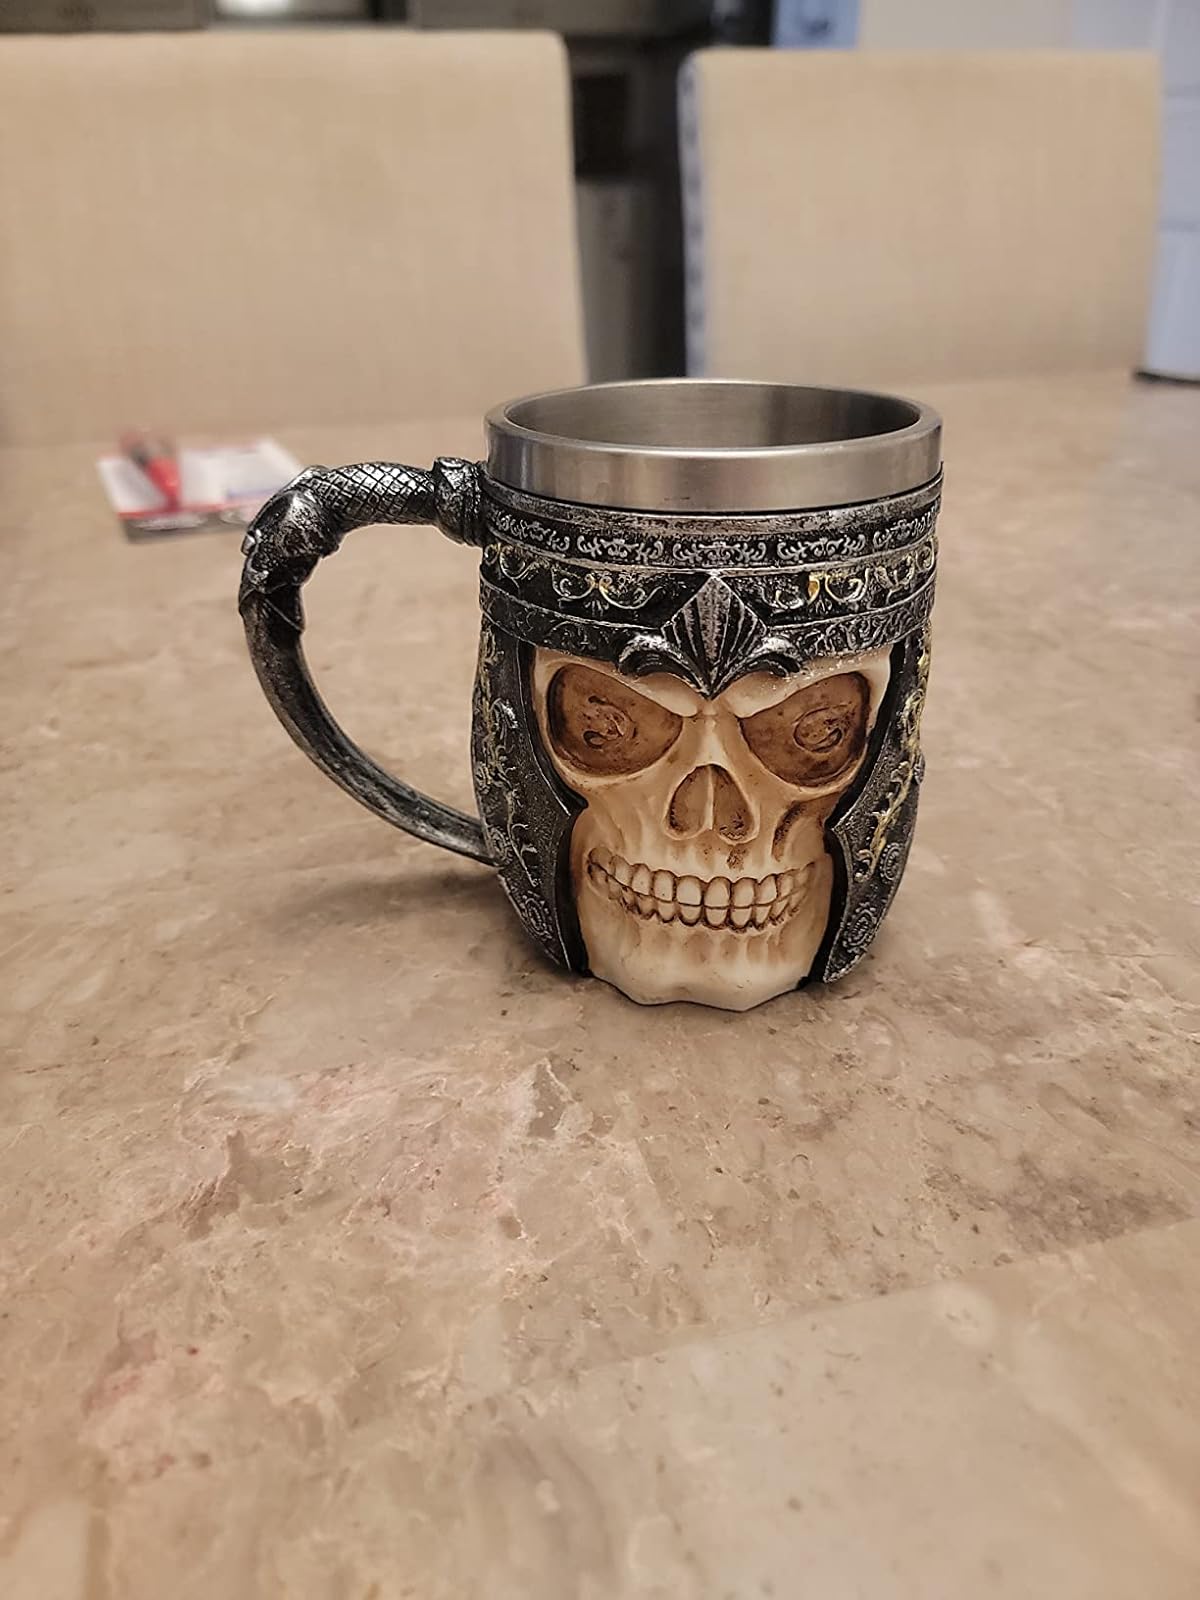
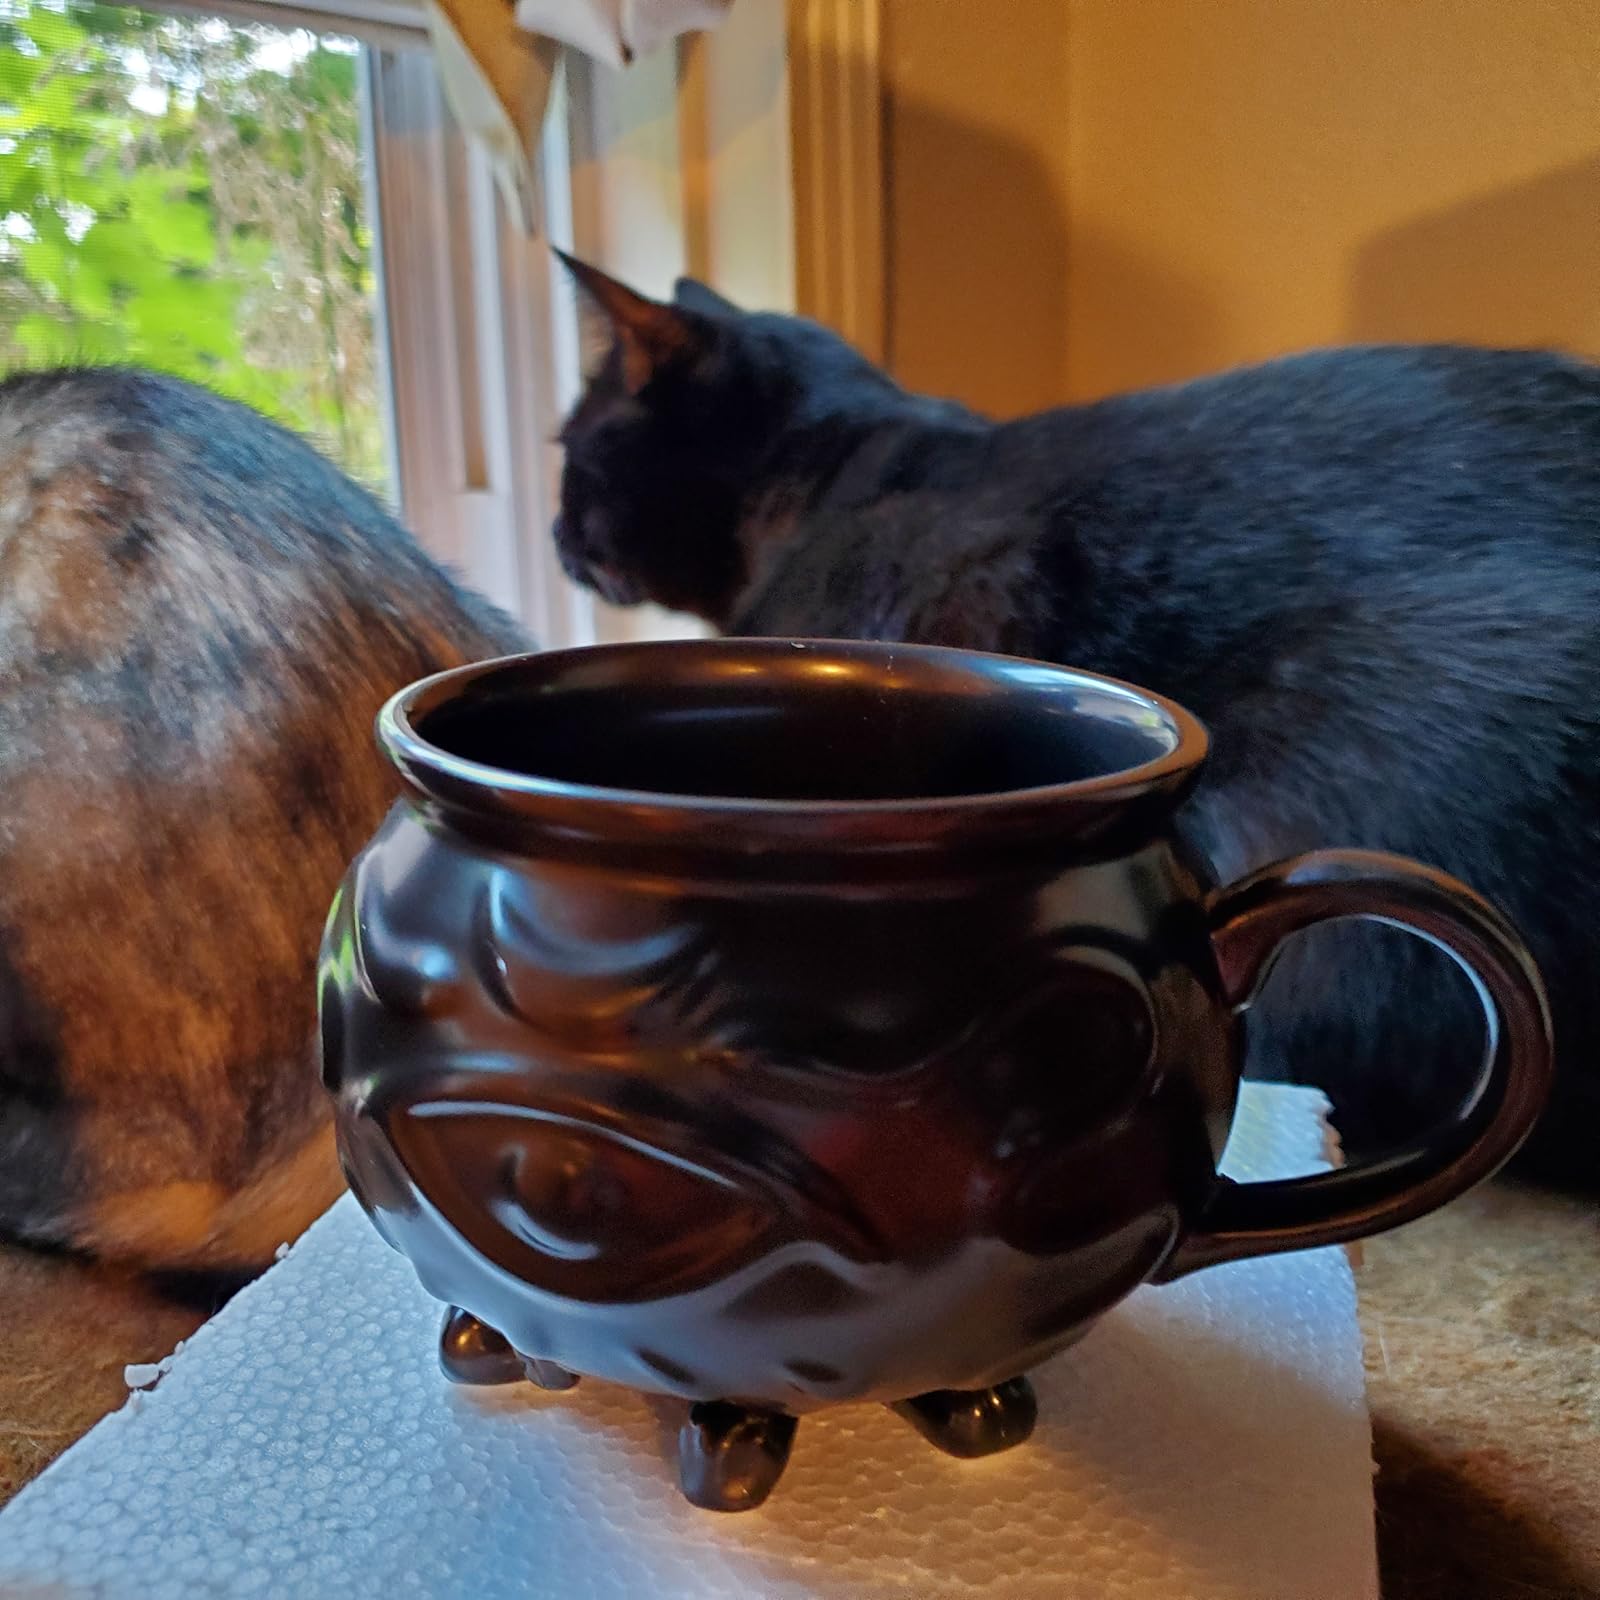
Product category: items_mug
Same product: no